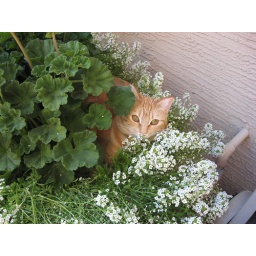
Chloe in the flower pot